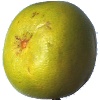
Label: pomelo_sweetie